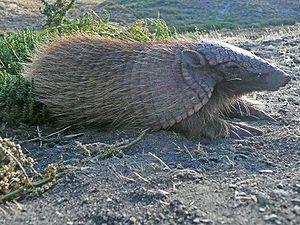
Photo prise en Patagonie d'un Chaetophractus vellerosus appelé Peludo en espagnol.
La province de San Luis est une subdivision de l'Argentine située au centre-ouest du pays. Sa capitale est la ville de San Luis.